Saccharomyces cerevisiae

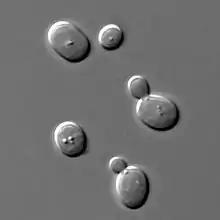
"S. cerevisiae", differential interference contrast image

When researchers look for an organism to use in their studies, they look for several traits. Among these are size, short generation time, accessibility, ease of manipulation, genetics, conservation of mechanisms, and potential economic benefit. The yeast species "Schizosaccharomyces pombe" and "S. cerevisiae" are both well studied; these two species diverged approximately , and are significant tools in the study of DNA damage and repair mechanisms.